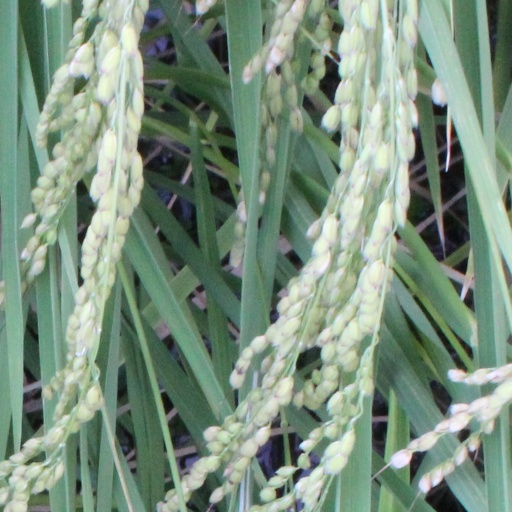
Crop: rice